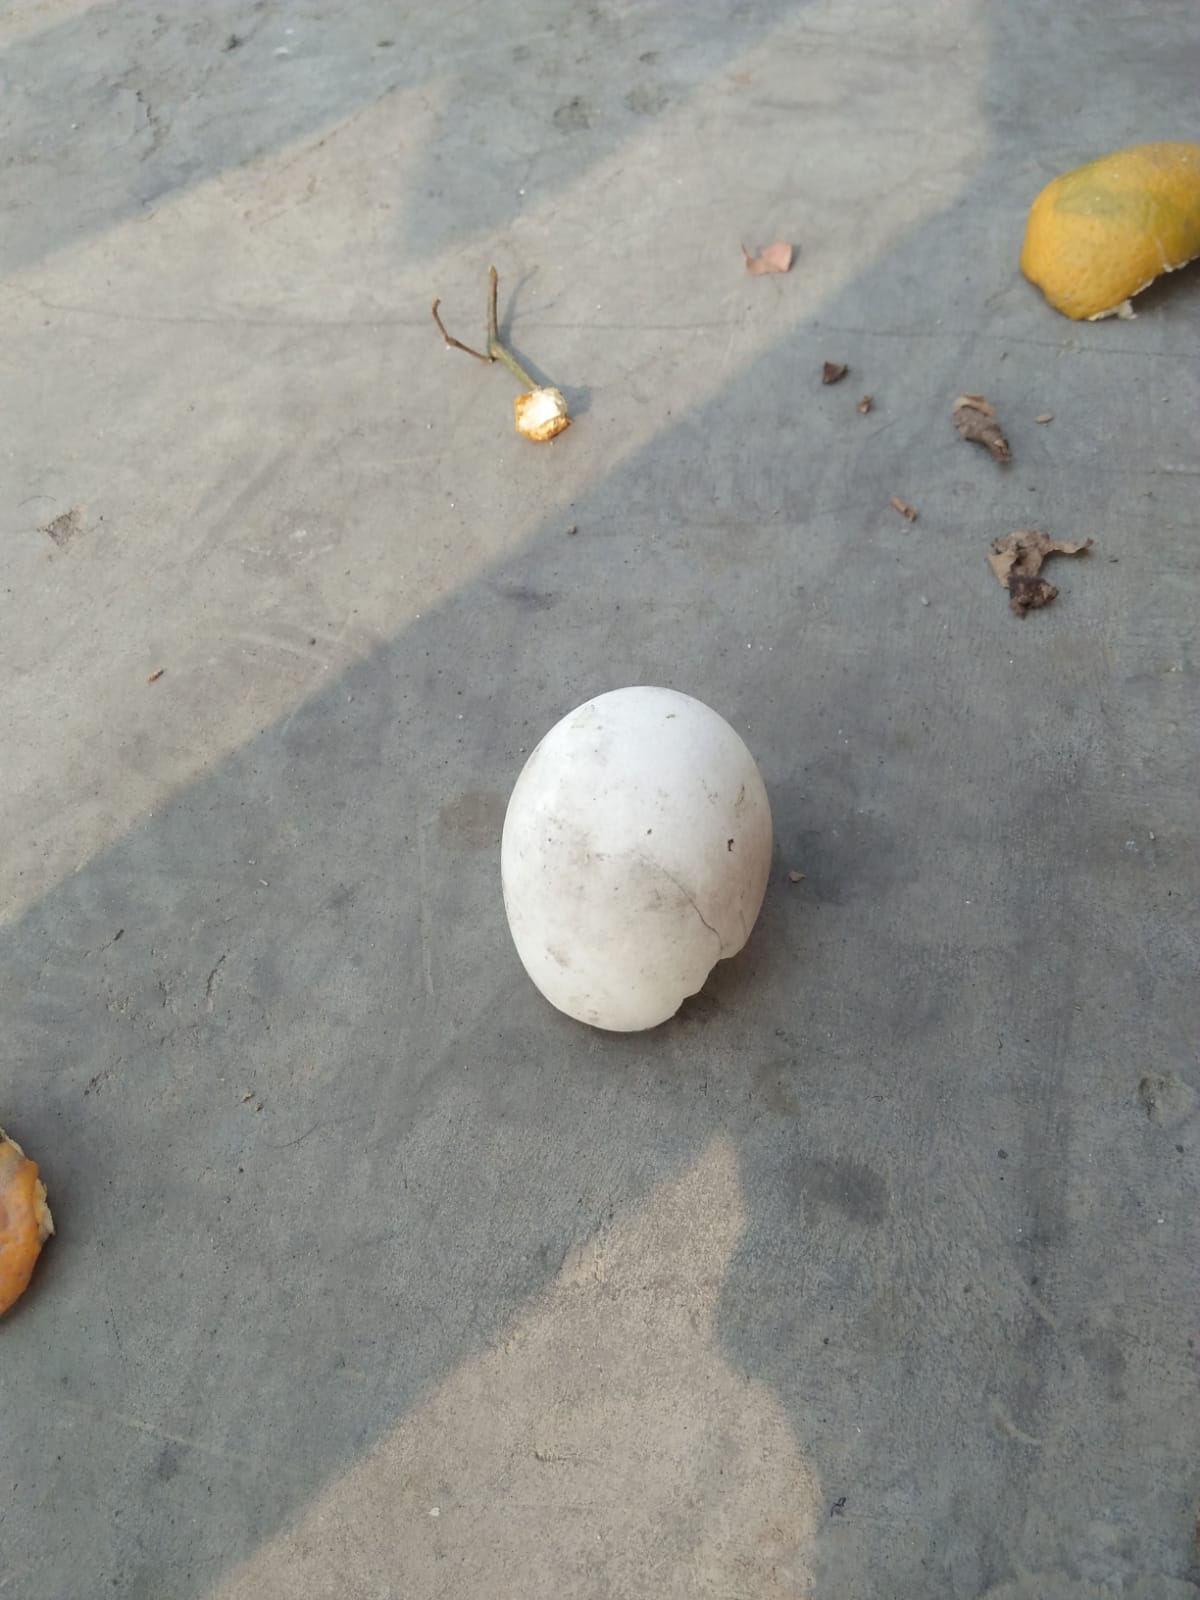
Label: eggshells